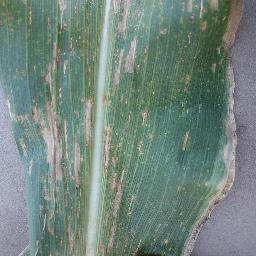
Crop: corn
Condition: (maize)_cercospora_spot_gray_spot